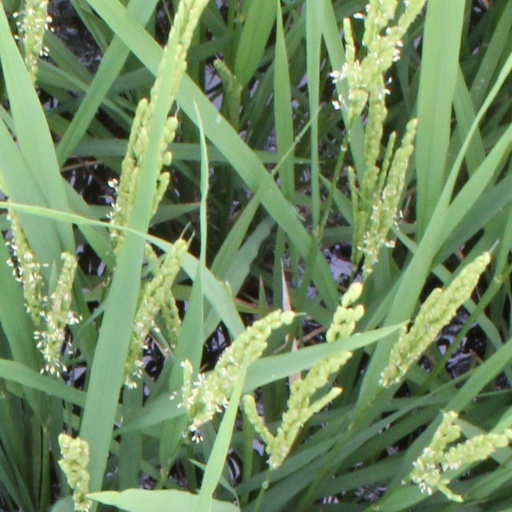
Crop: rice